Public housing estates in Pok Fu Lam, Aberdeen and Ap Lei Chau

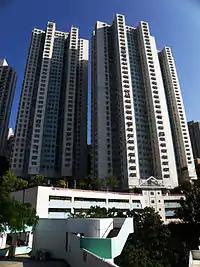
South Wave Court

South Wave Court is a HOS and PSPS court beside Nam Long Shan in Wong Chuk Hang, near Sham Wan and Aberdeen Marina Club. It has 3 blocks built in 1995.